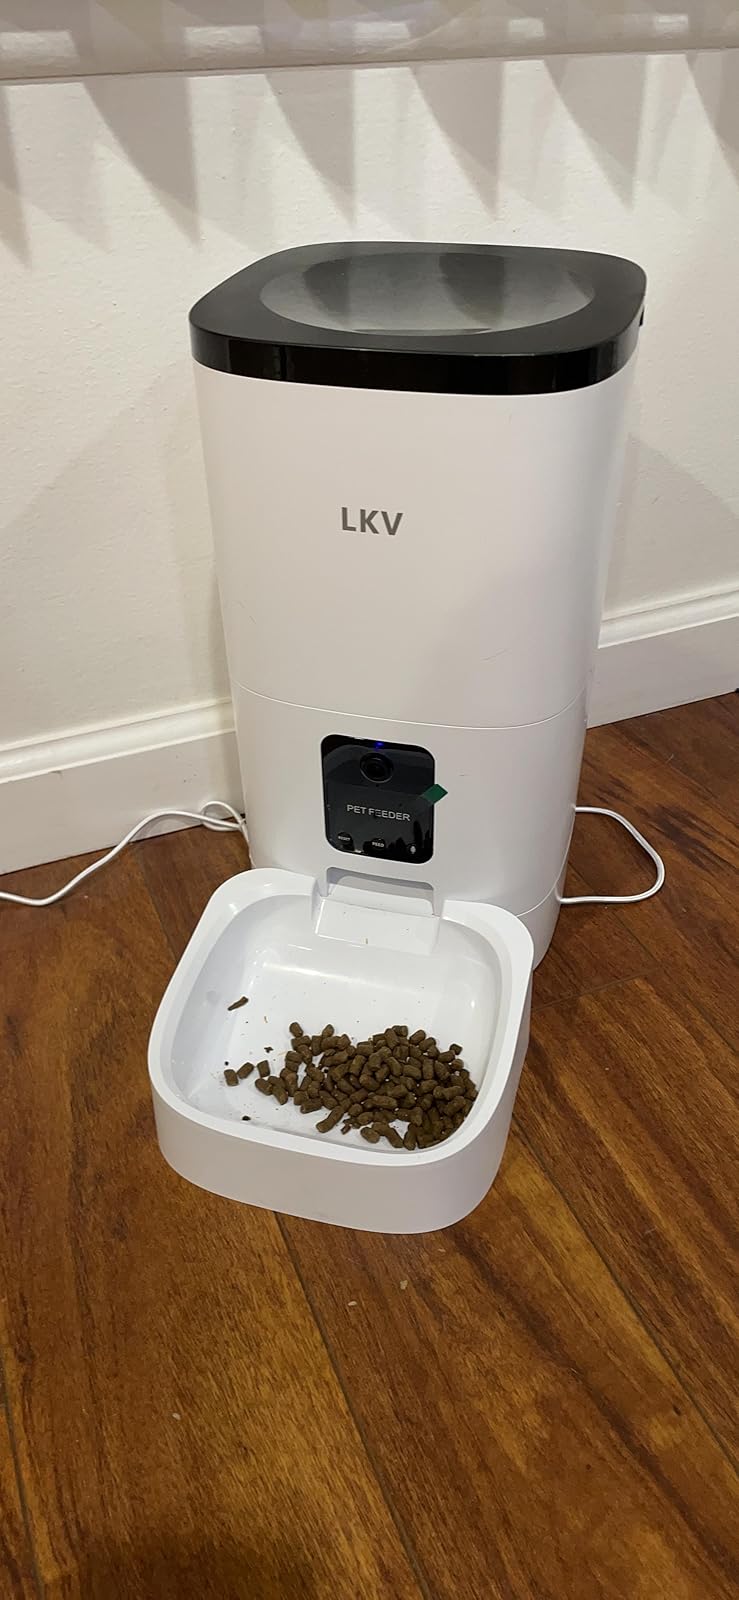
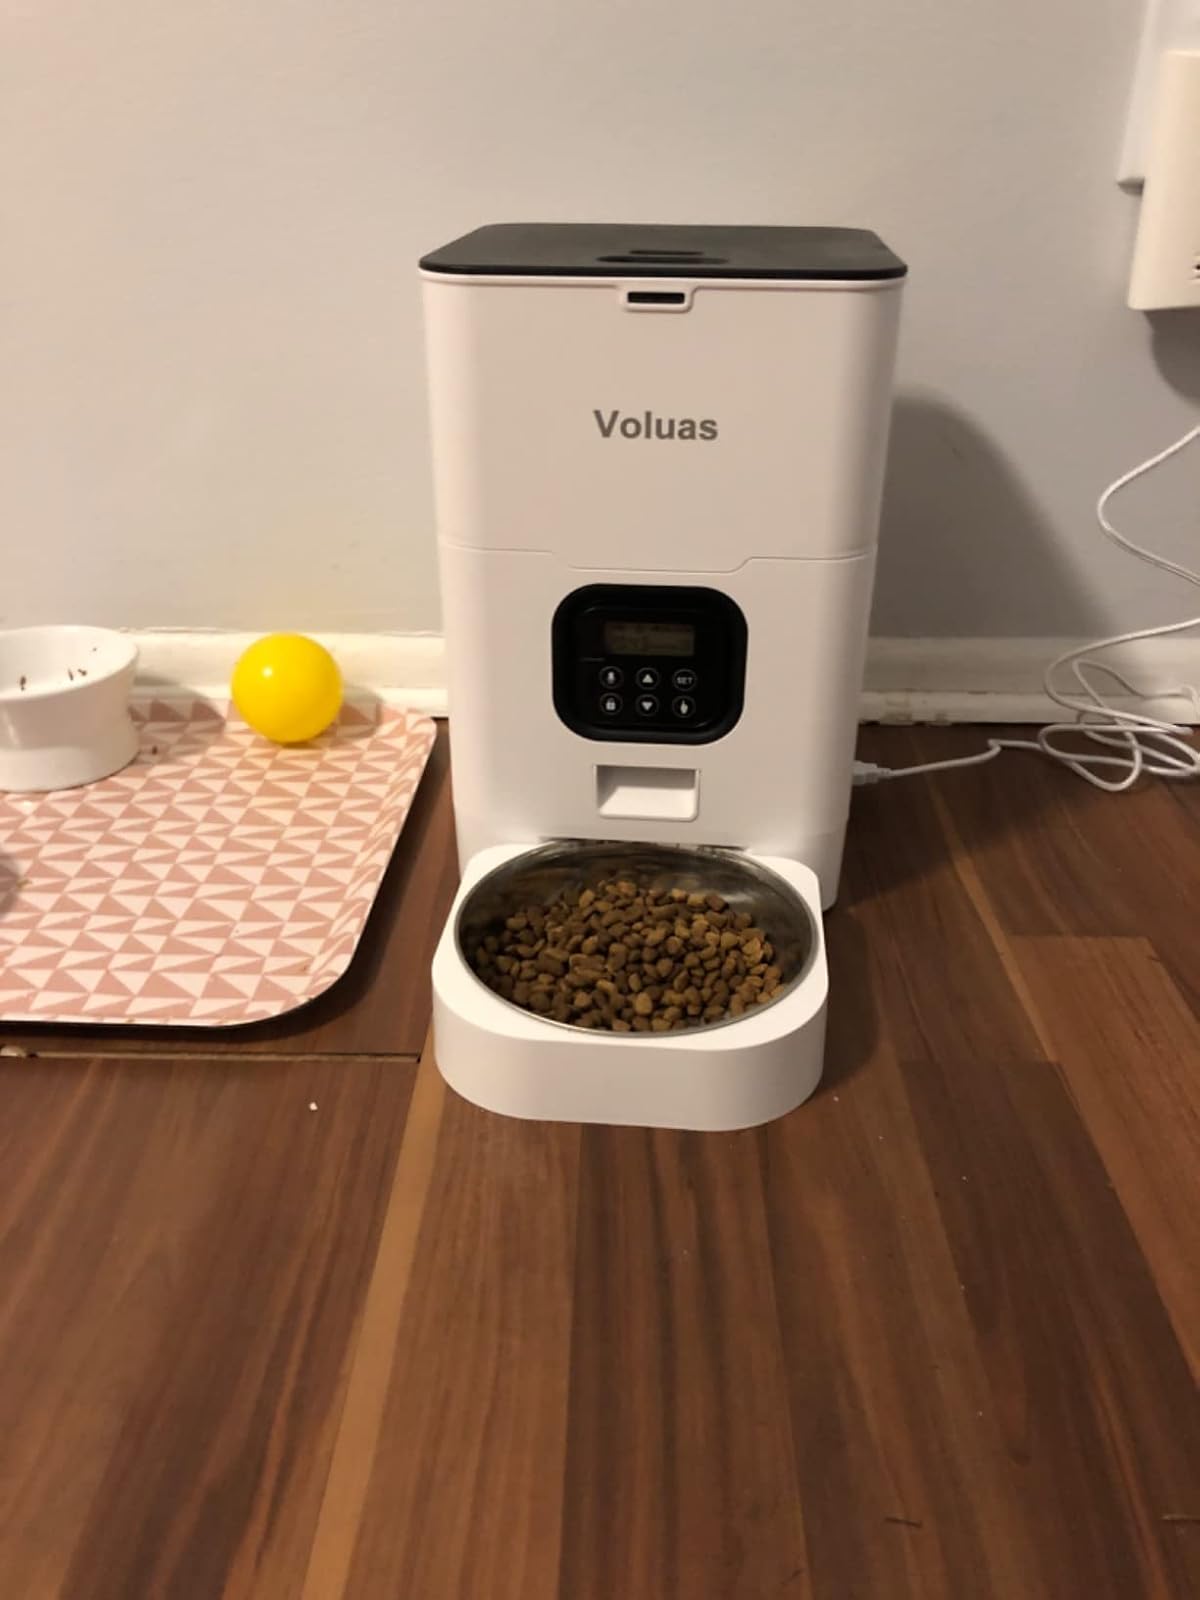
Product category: items_feeder
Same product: no